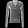
Label: Pullover